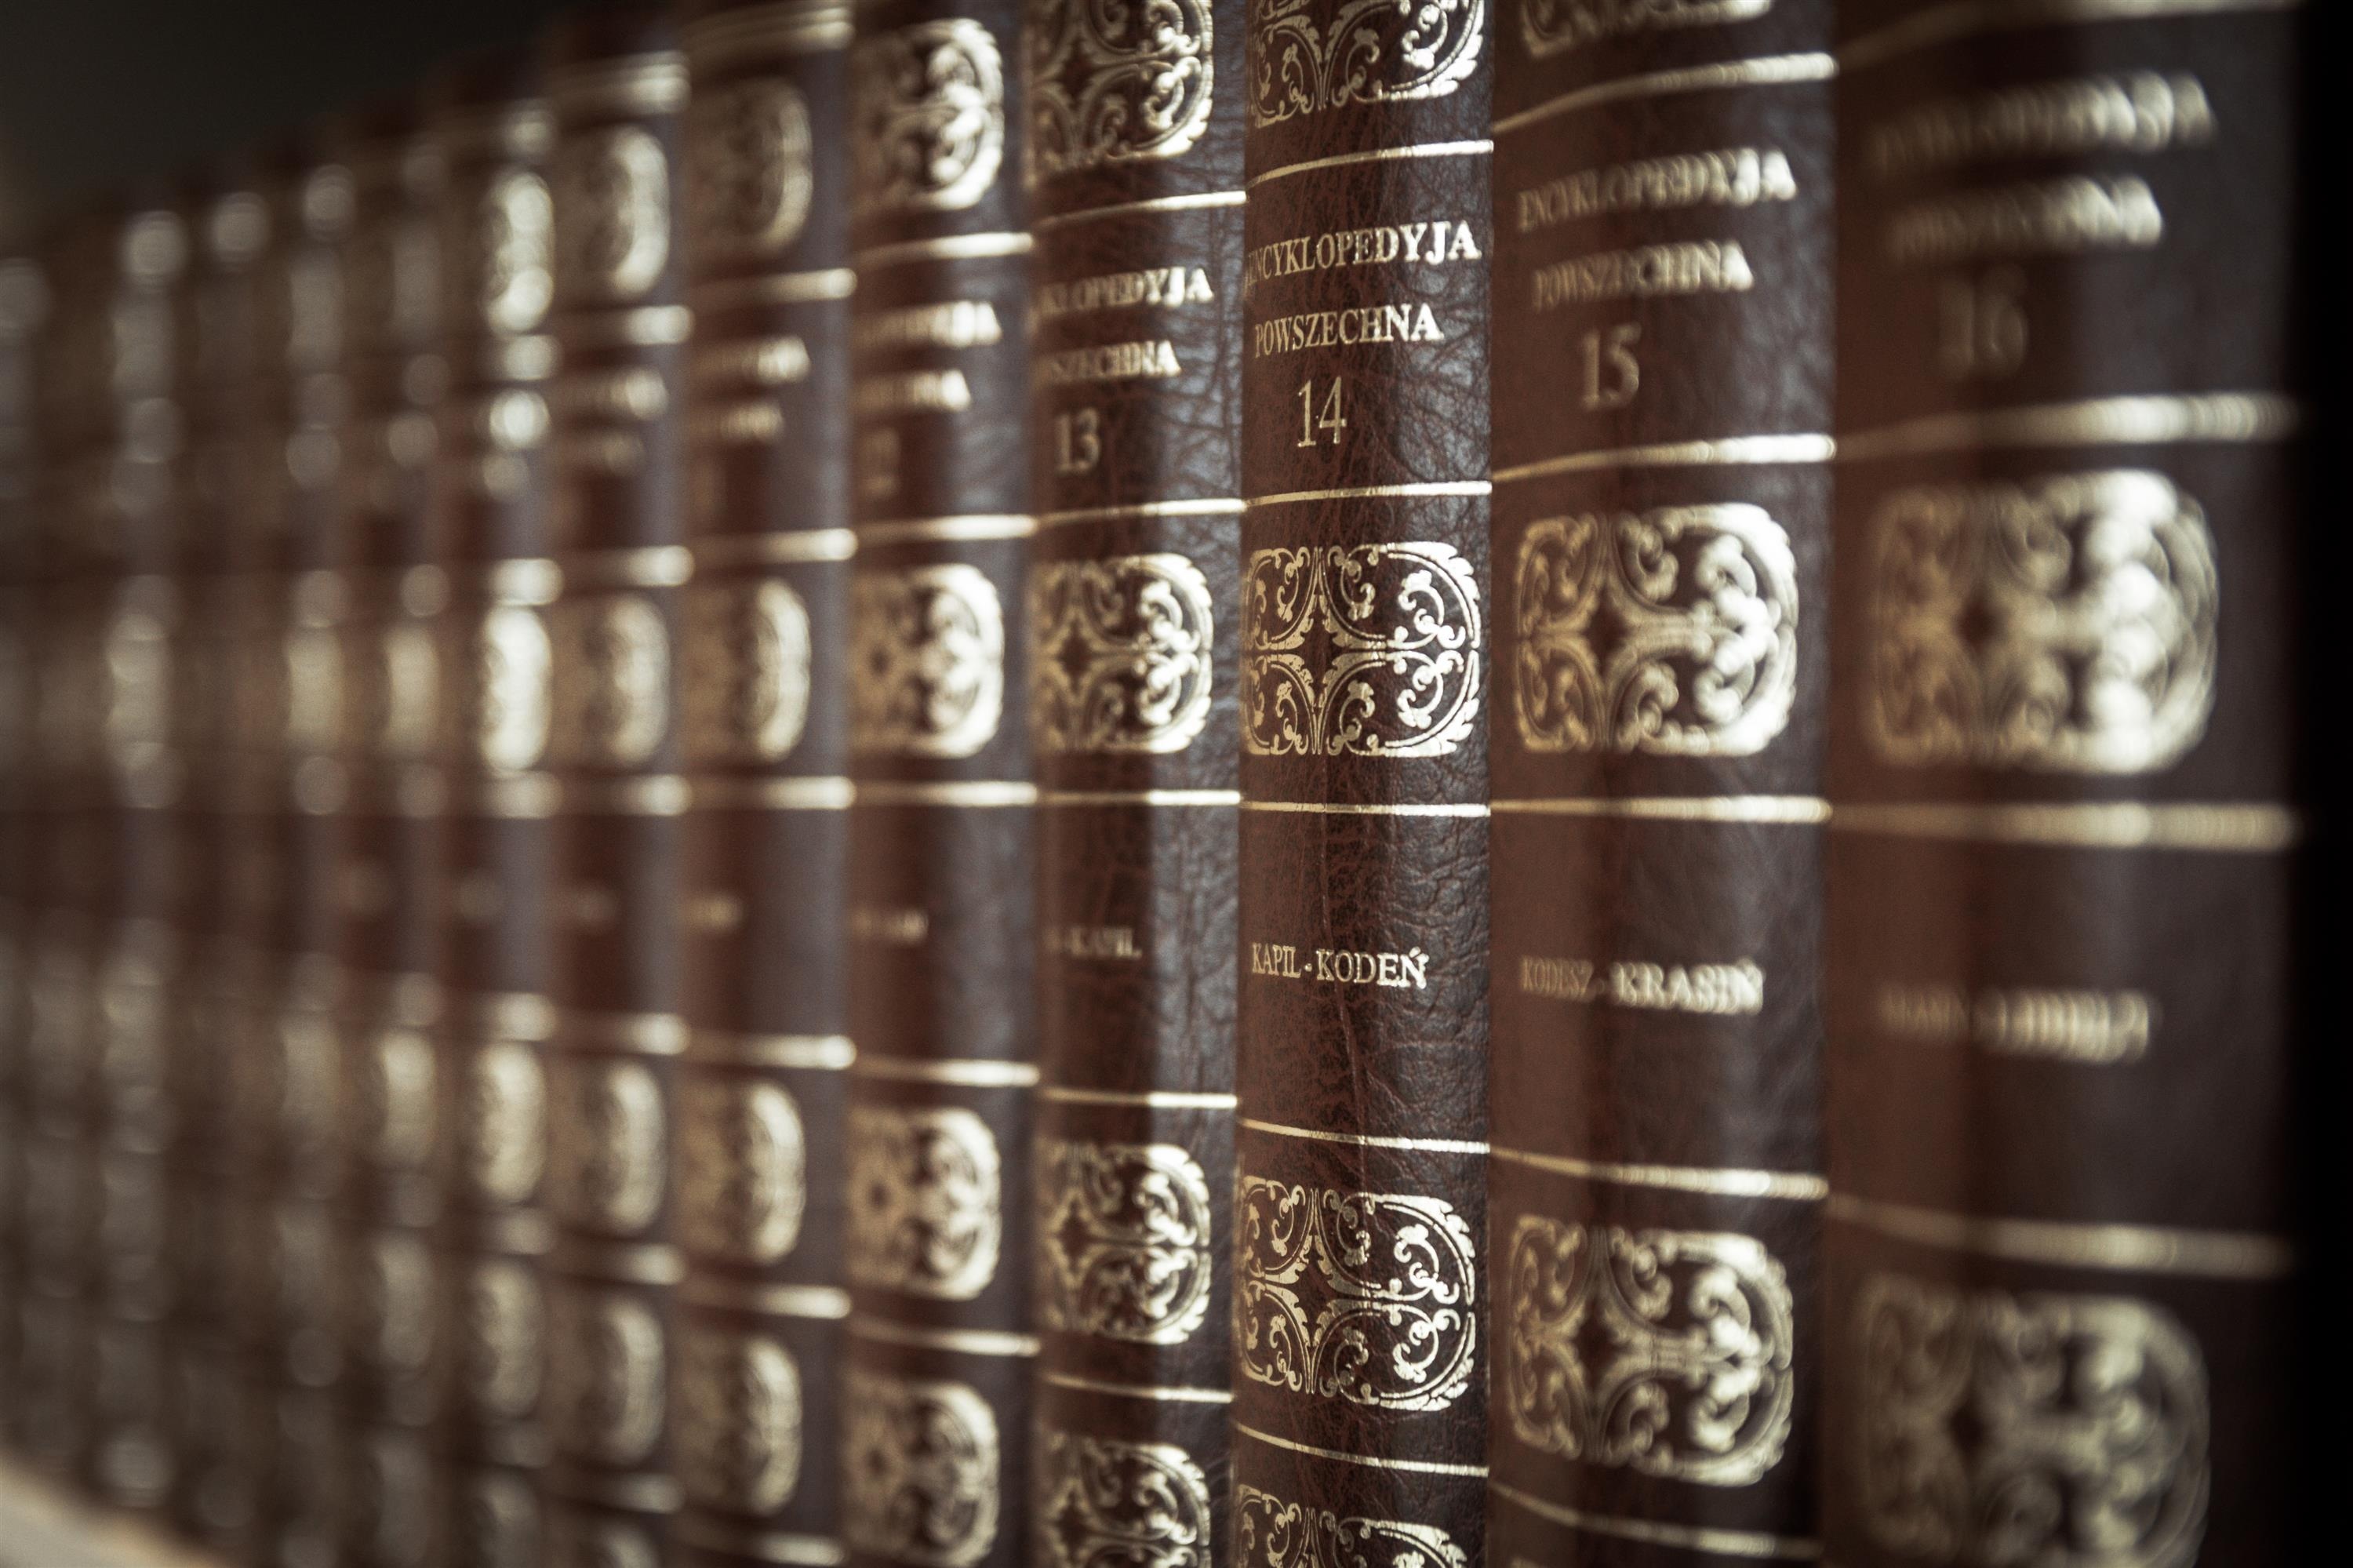
book, read, wine, reading, metal, money, education, close up, cash, library, gold, design, currency, rent, knowledge, kielce, books in the library, this book is